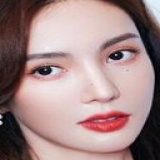
diễn viên Kim Thần